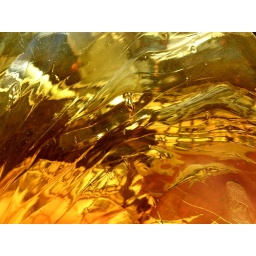
photo slightly worked, The golden glass was mostly recognized by its own brilliance and honored.